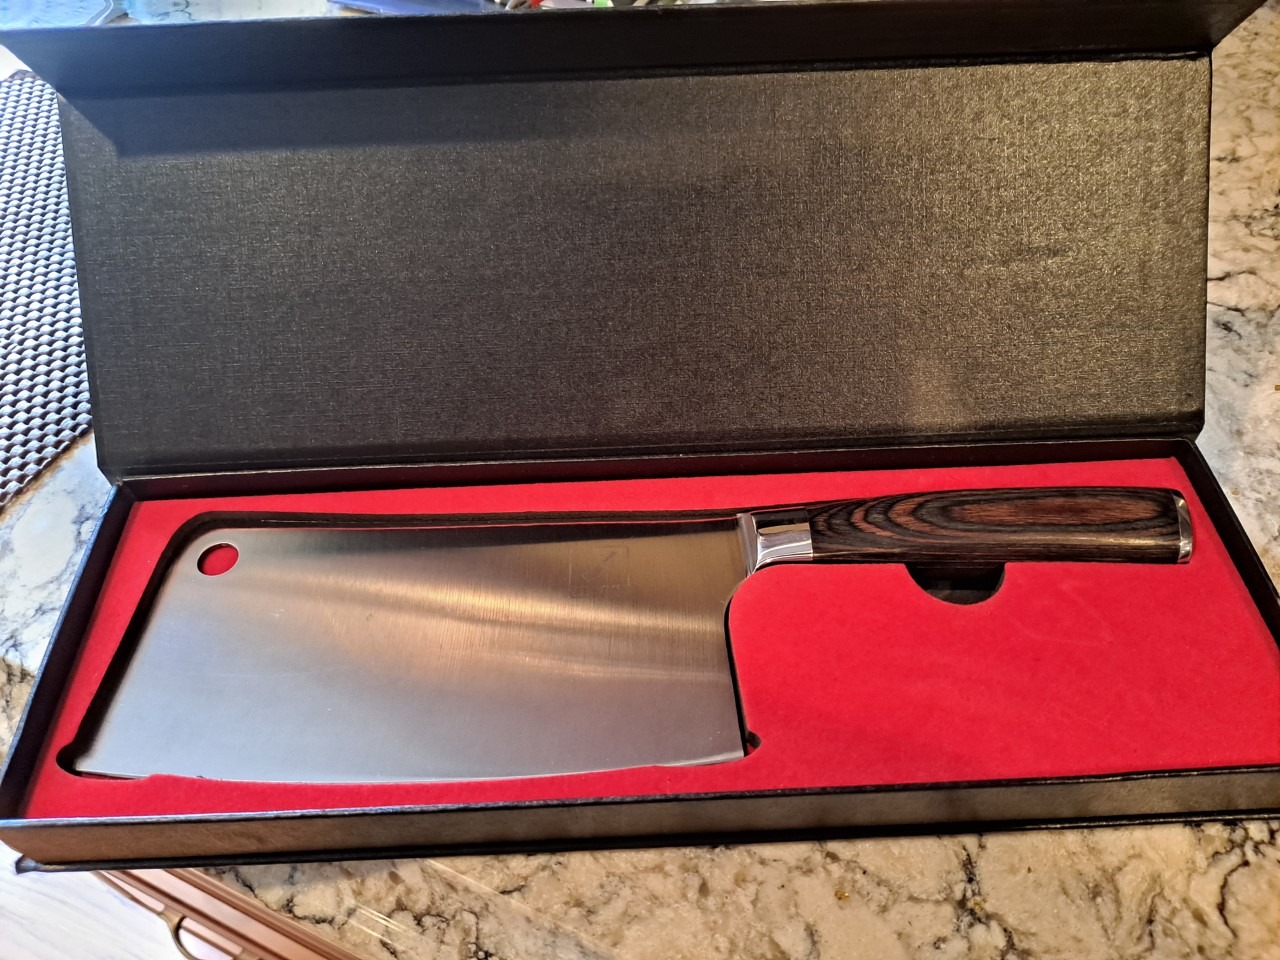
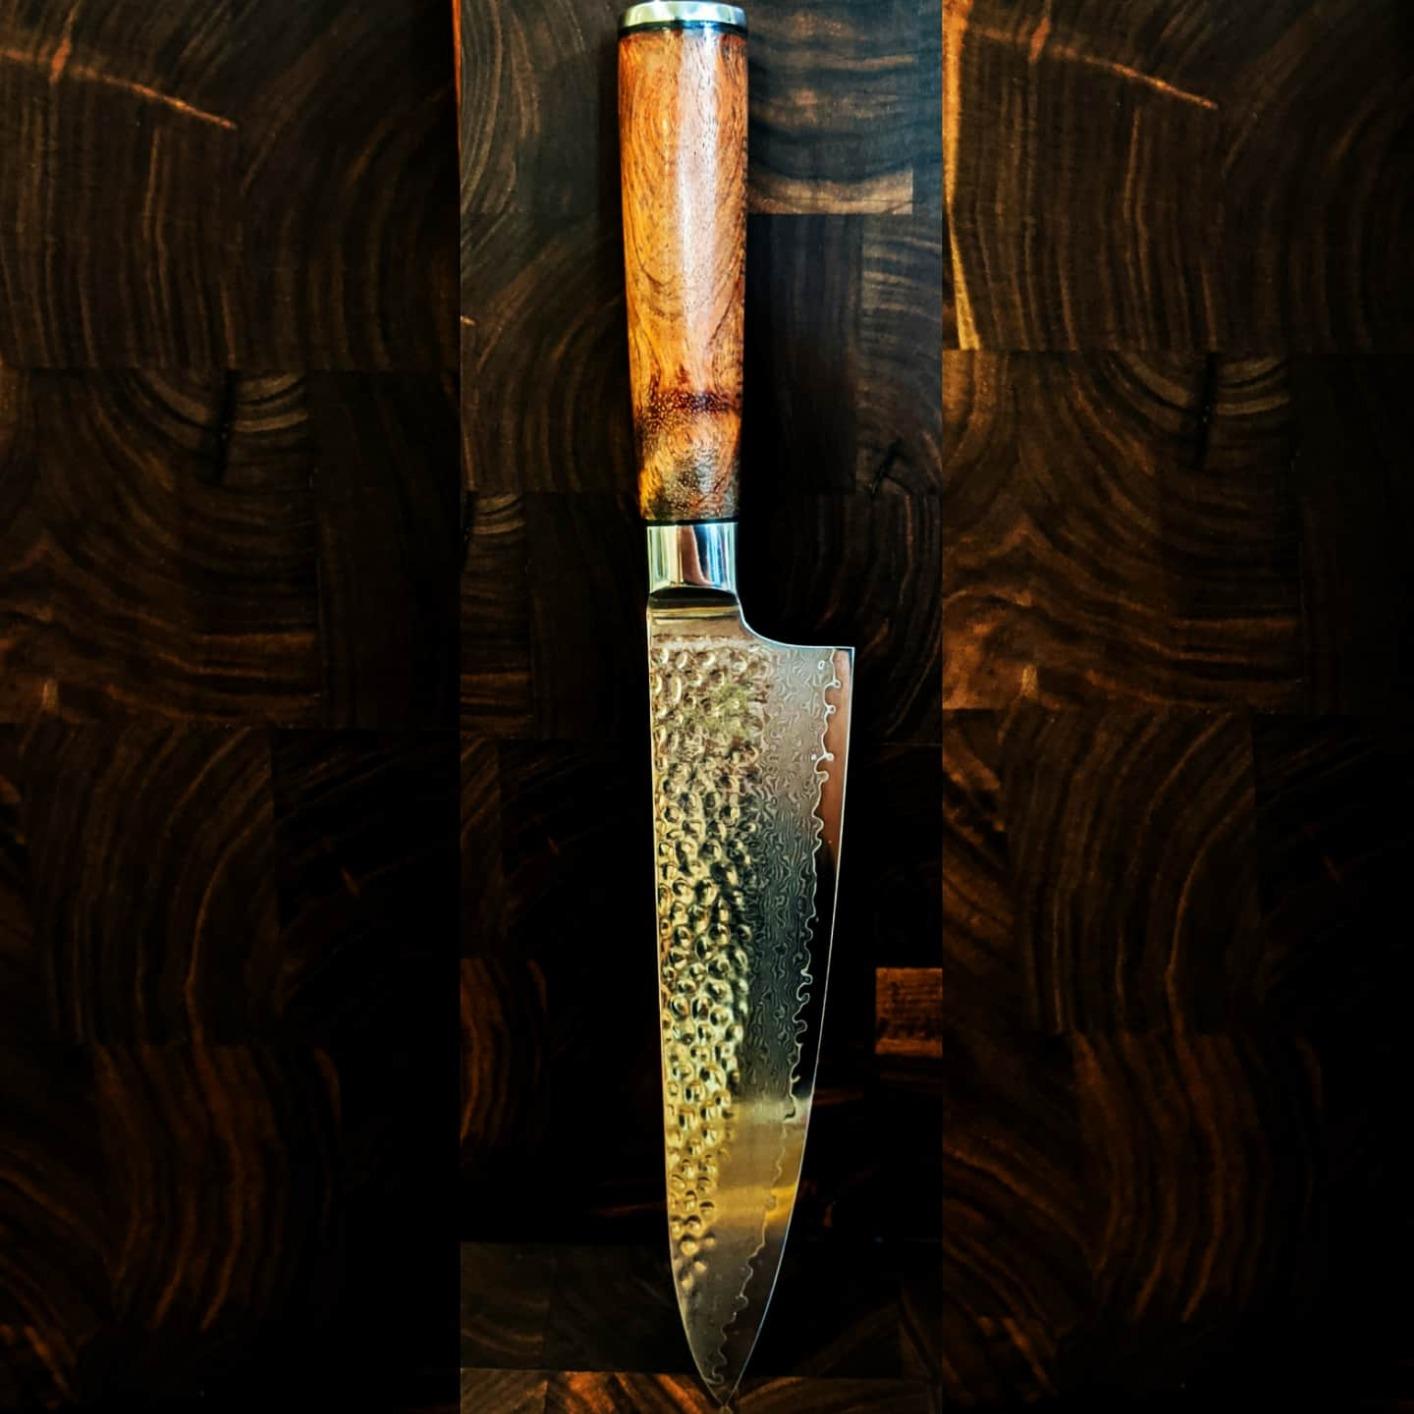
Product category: items_knife
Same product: no